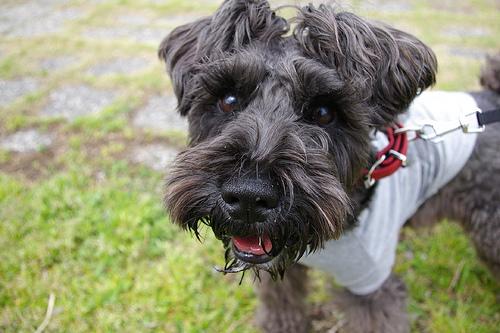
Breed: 2342-n000102-miniature_schnauzer